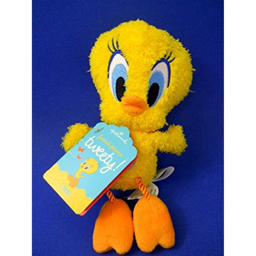
hallmark person * for more information , visit image link .